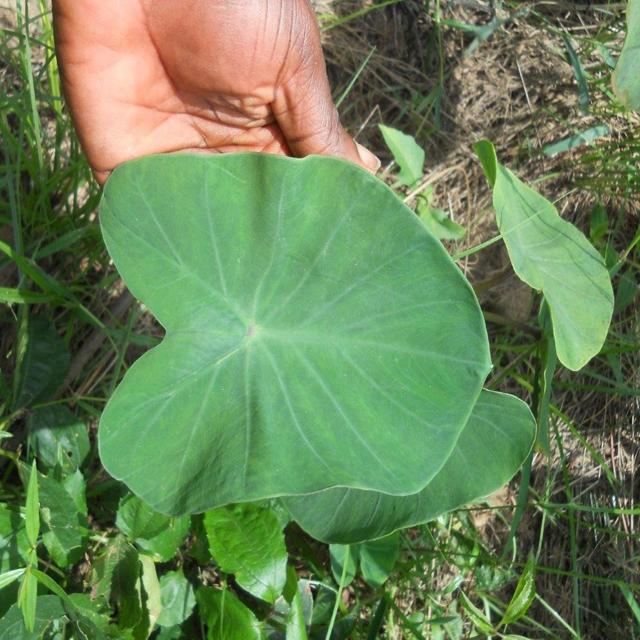
Label: Healthy